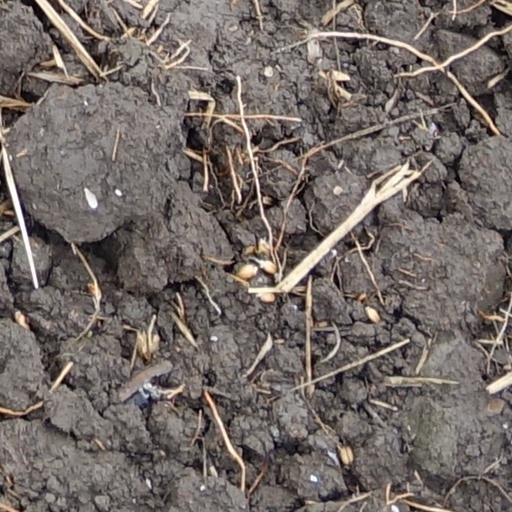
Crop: wheat